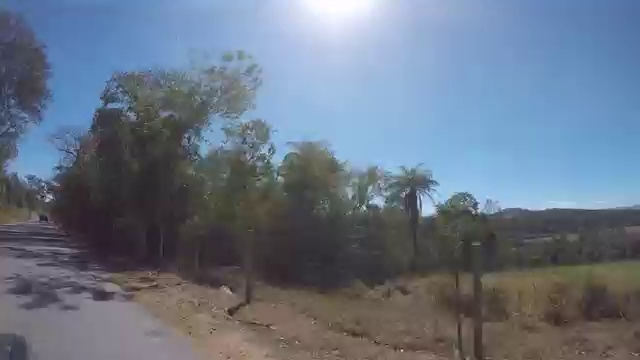
Fire: no
Smoke: no